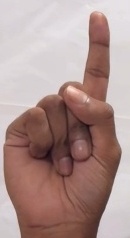
ASL sign: 1